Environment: real
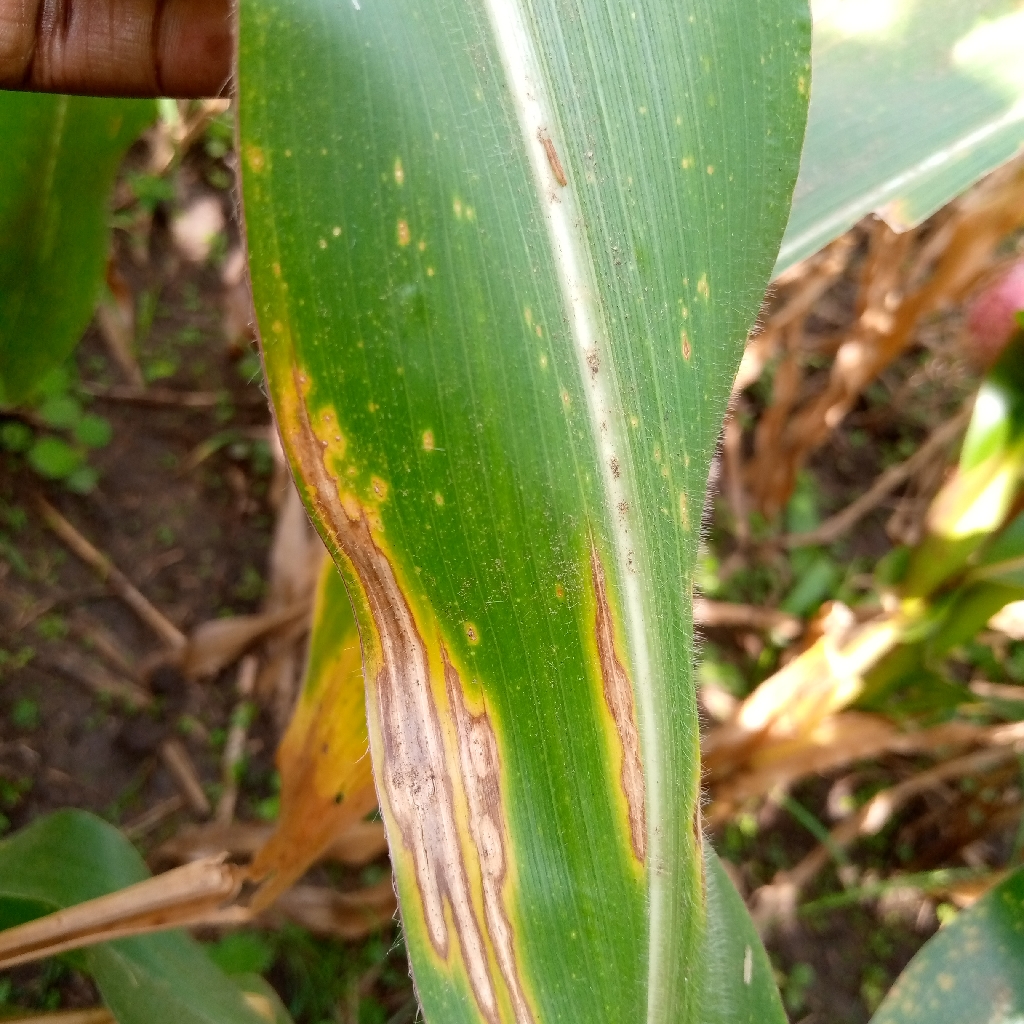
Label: northern_corn_leaf_blight